Fuhonsen

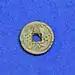
Fuhon on display at the Sakurai City Buried Cultural Properties Center.

The first Japanese mission to China that adopted numerous Chinese cultural practices is recorded to have been sent in 630 AD. As the importance of metallic currency appeared to Japanese nobles, it probably led to some coin minting at the end of the 7th century. It's believed that early Fuhonsen coins made out of silver coins could not have been made any later than 683 AD. This is based on an entry in the Nihon Shoki that states: "Summer, 4th month, 15th day. The Emperor made a decree; saying:-"Henceforth copper coins must be used, and not silver coins". Only copper examples of Fuhonsen have been unearthed so far, which were dated to 687 AD.